Split, Croatia

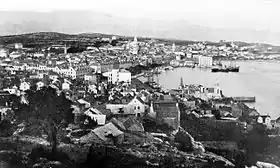
City center and the "Riva" promenade from the slopes of Marjan in 1910.

Split became part of the Napoleonic Kingdom of Italy in 1805, after the defeat of the Third Coalition at the Battle of Austerlitz and the consequent Treaty of Pressburg. It was included directly in the French Empire in 1806. The same year, Vincenzo Dandolo was named "provveditore generale" and general Auguste de Marmont was named military commander of Dalmatia.